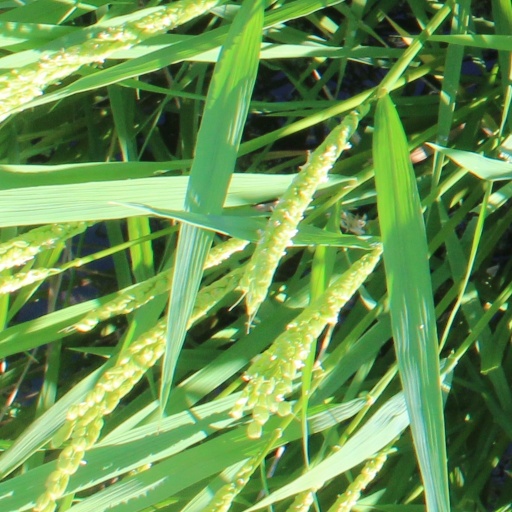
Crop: rice